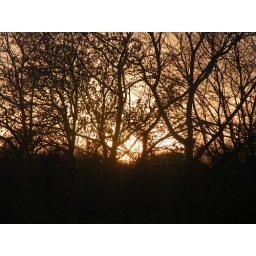
I took this through my bathroom window in the morning.